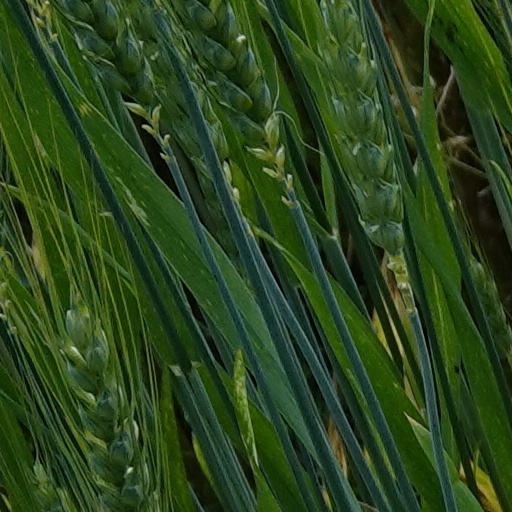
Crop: wheat